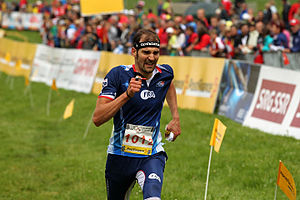
VM i orientering / Historie / Liste over værtslande
Thierry Gueorgiou i opløbet ved VM i Lausanne, Schweiz.
Thierry Gueorgiou ved VM 2012
Verdensmesterskab i orientering er det officielle verdensmesterskab i orientering. Det blev for første gang afholdt i 1966 i den finske by Fiskars. I perioden 1966-2003 blev stævnet afholdt hvert andet år, dog både i 1978 og 1979. Siden 2003 har det været en årlig begivenhed. Deltagende lande skal være medlem af det Internationale Orienterings-Forbund.